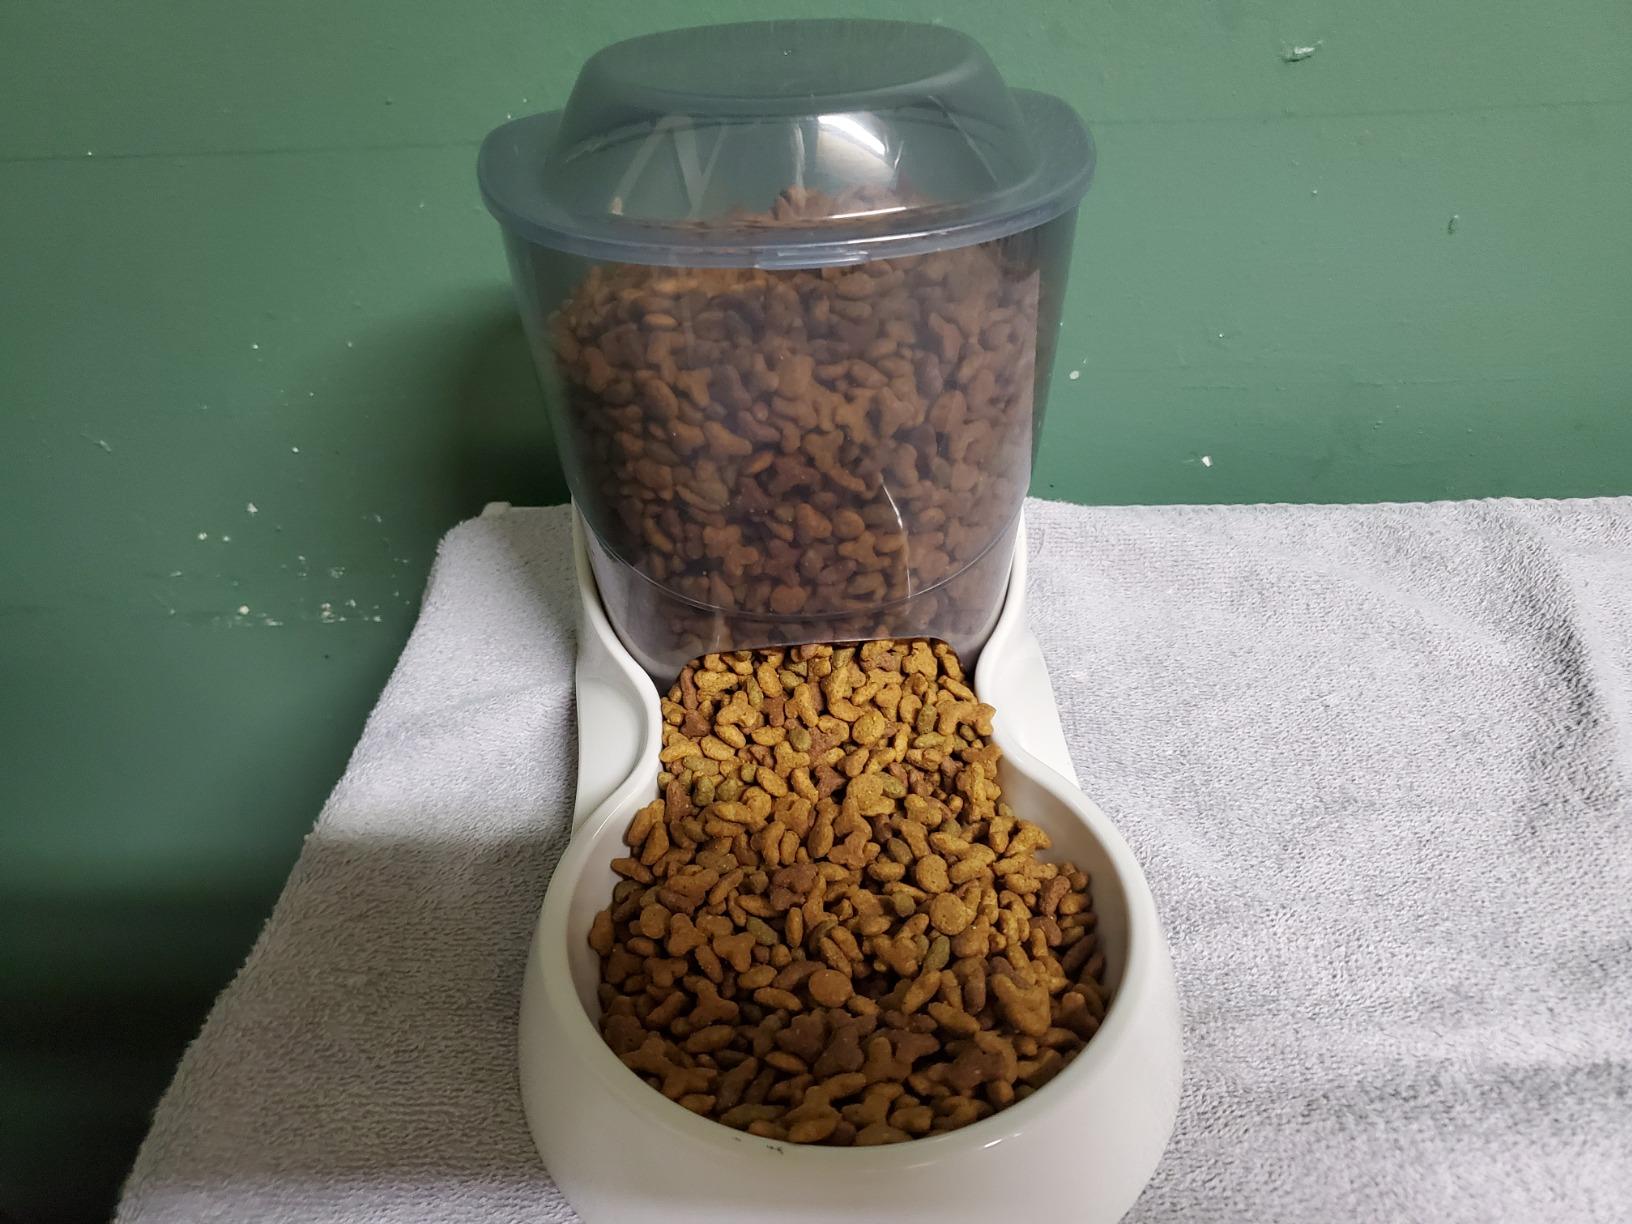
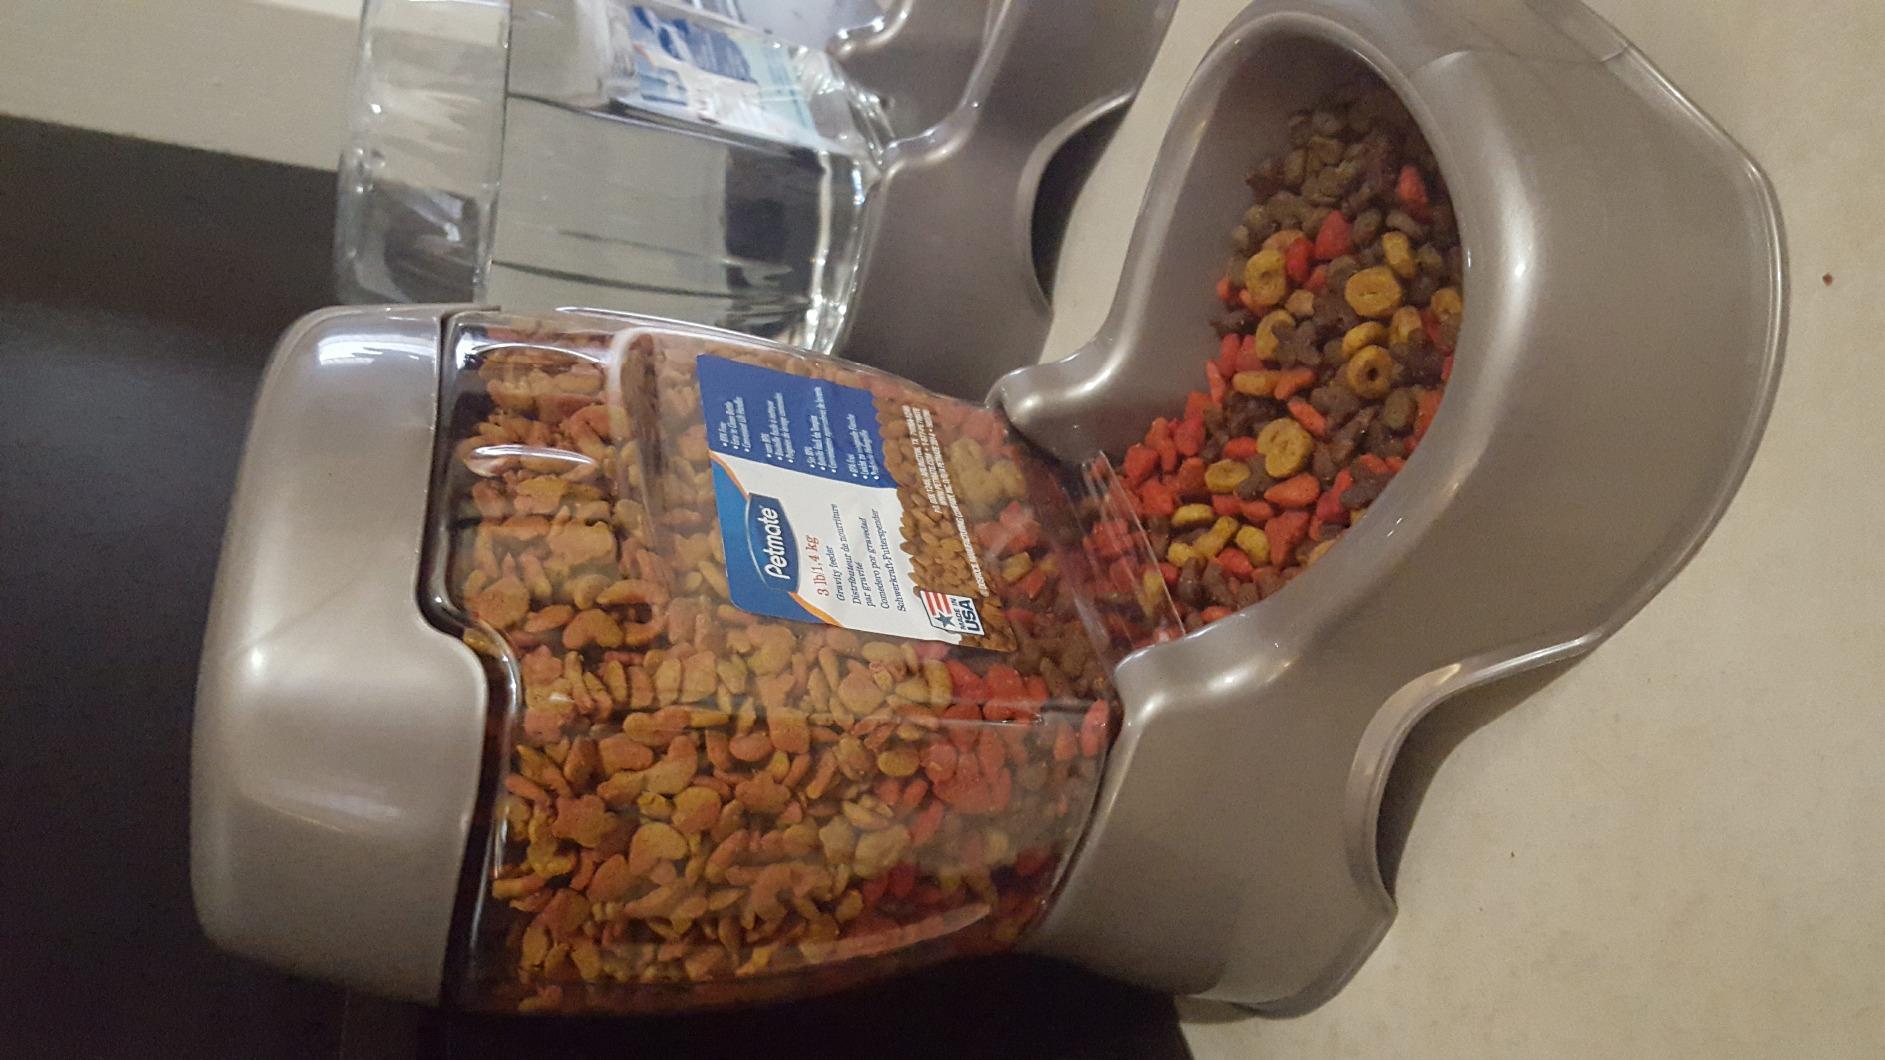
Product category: items_feeder
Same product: no